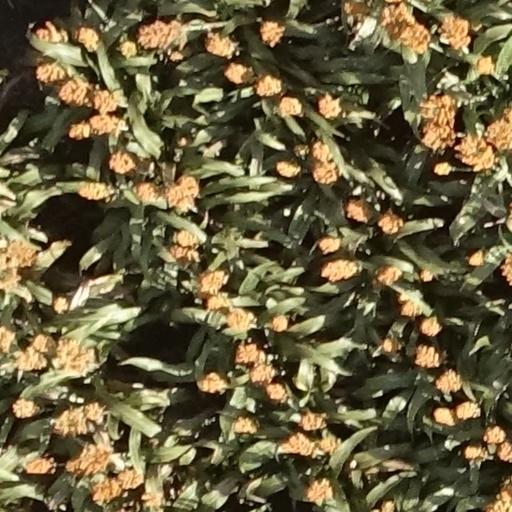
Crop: sorghum